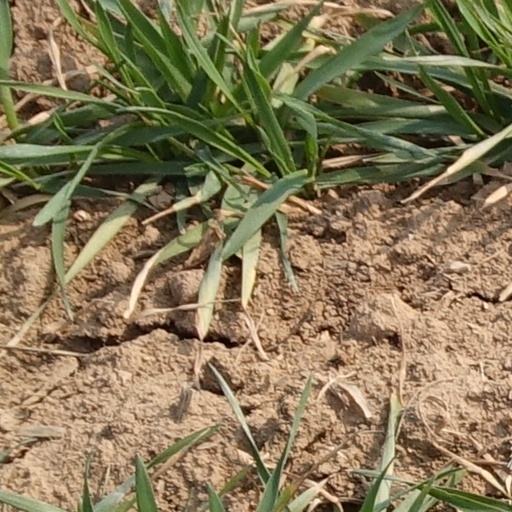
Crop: wheat